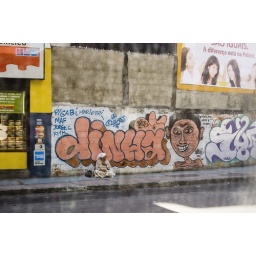
A rainy afternoon driveby of an old woman sitting in front of a grafitti-filled wall in Copacabana, RJ.